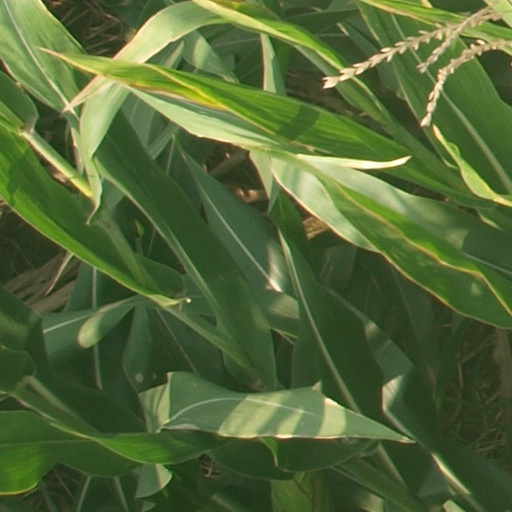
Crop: maize; corn